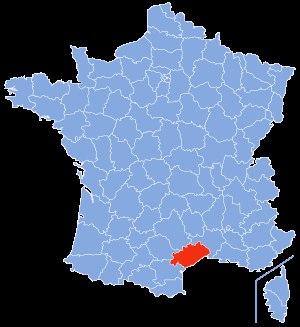
La liste des cavités naturelles les plus profondes de l'Hérault recense, sous forme de tableaux, les cavités souterraines naturelles connues dans ce département français, dont le dénivelé est supérieur ou égal à cent mètres.
La liste des cavités naturelles les plus longues de l'Hérault recense, sous forme de tableaux, les cavités souterraines naturelles connues dans ce département français, dont le développement est supérieur ou égal à mille mètres.